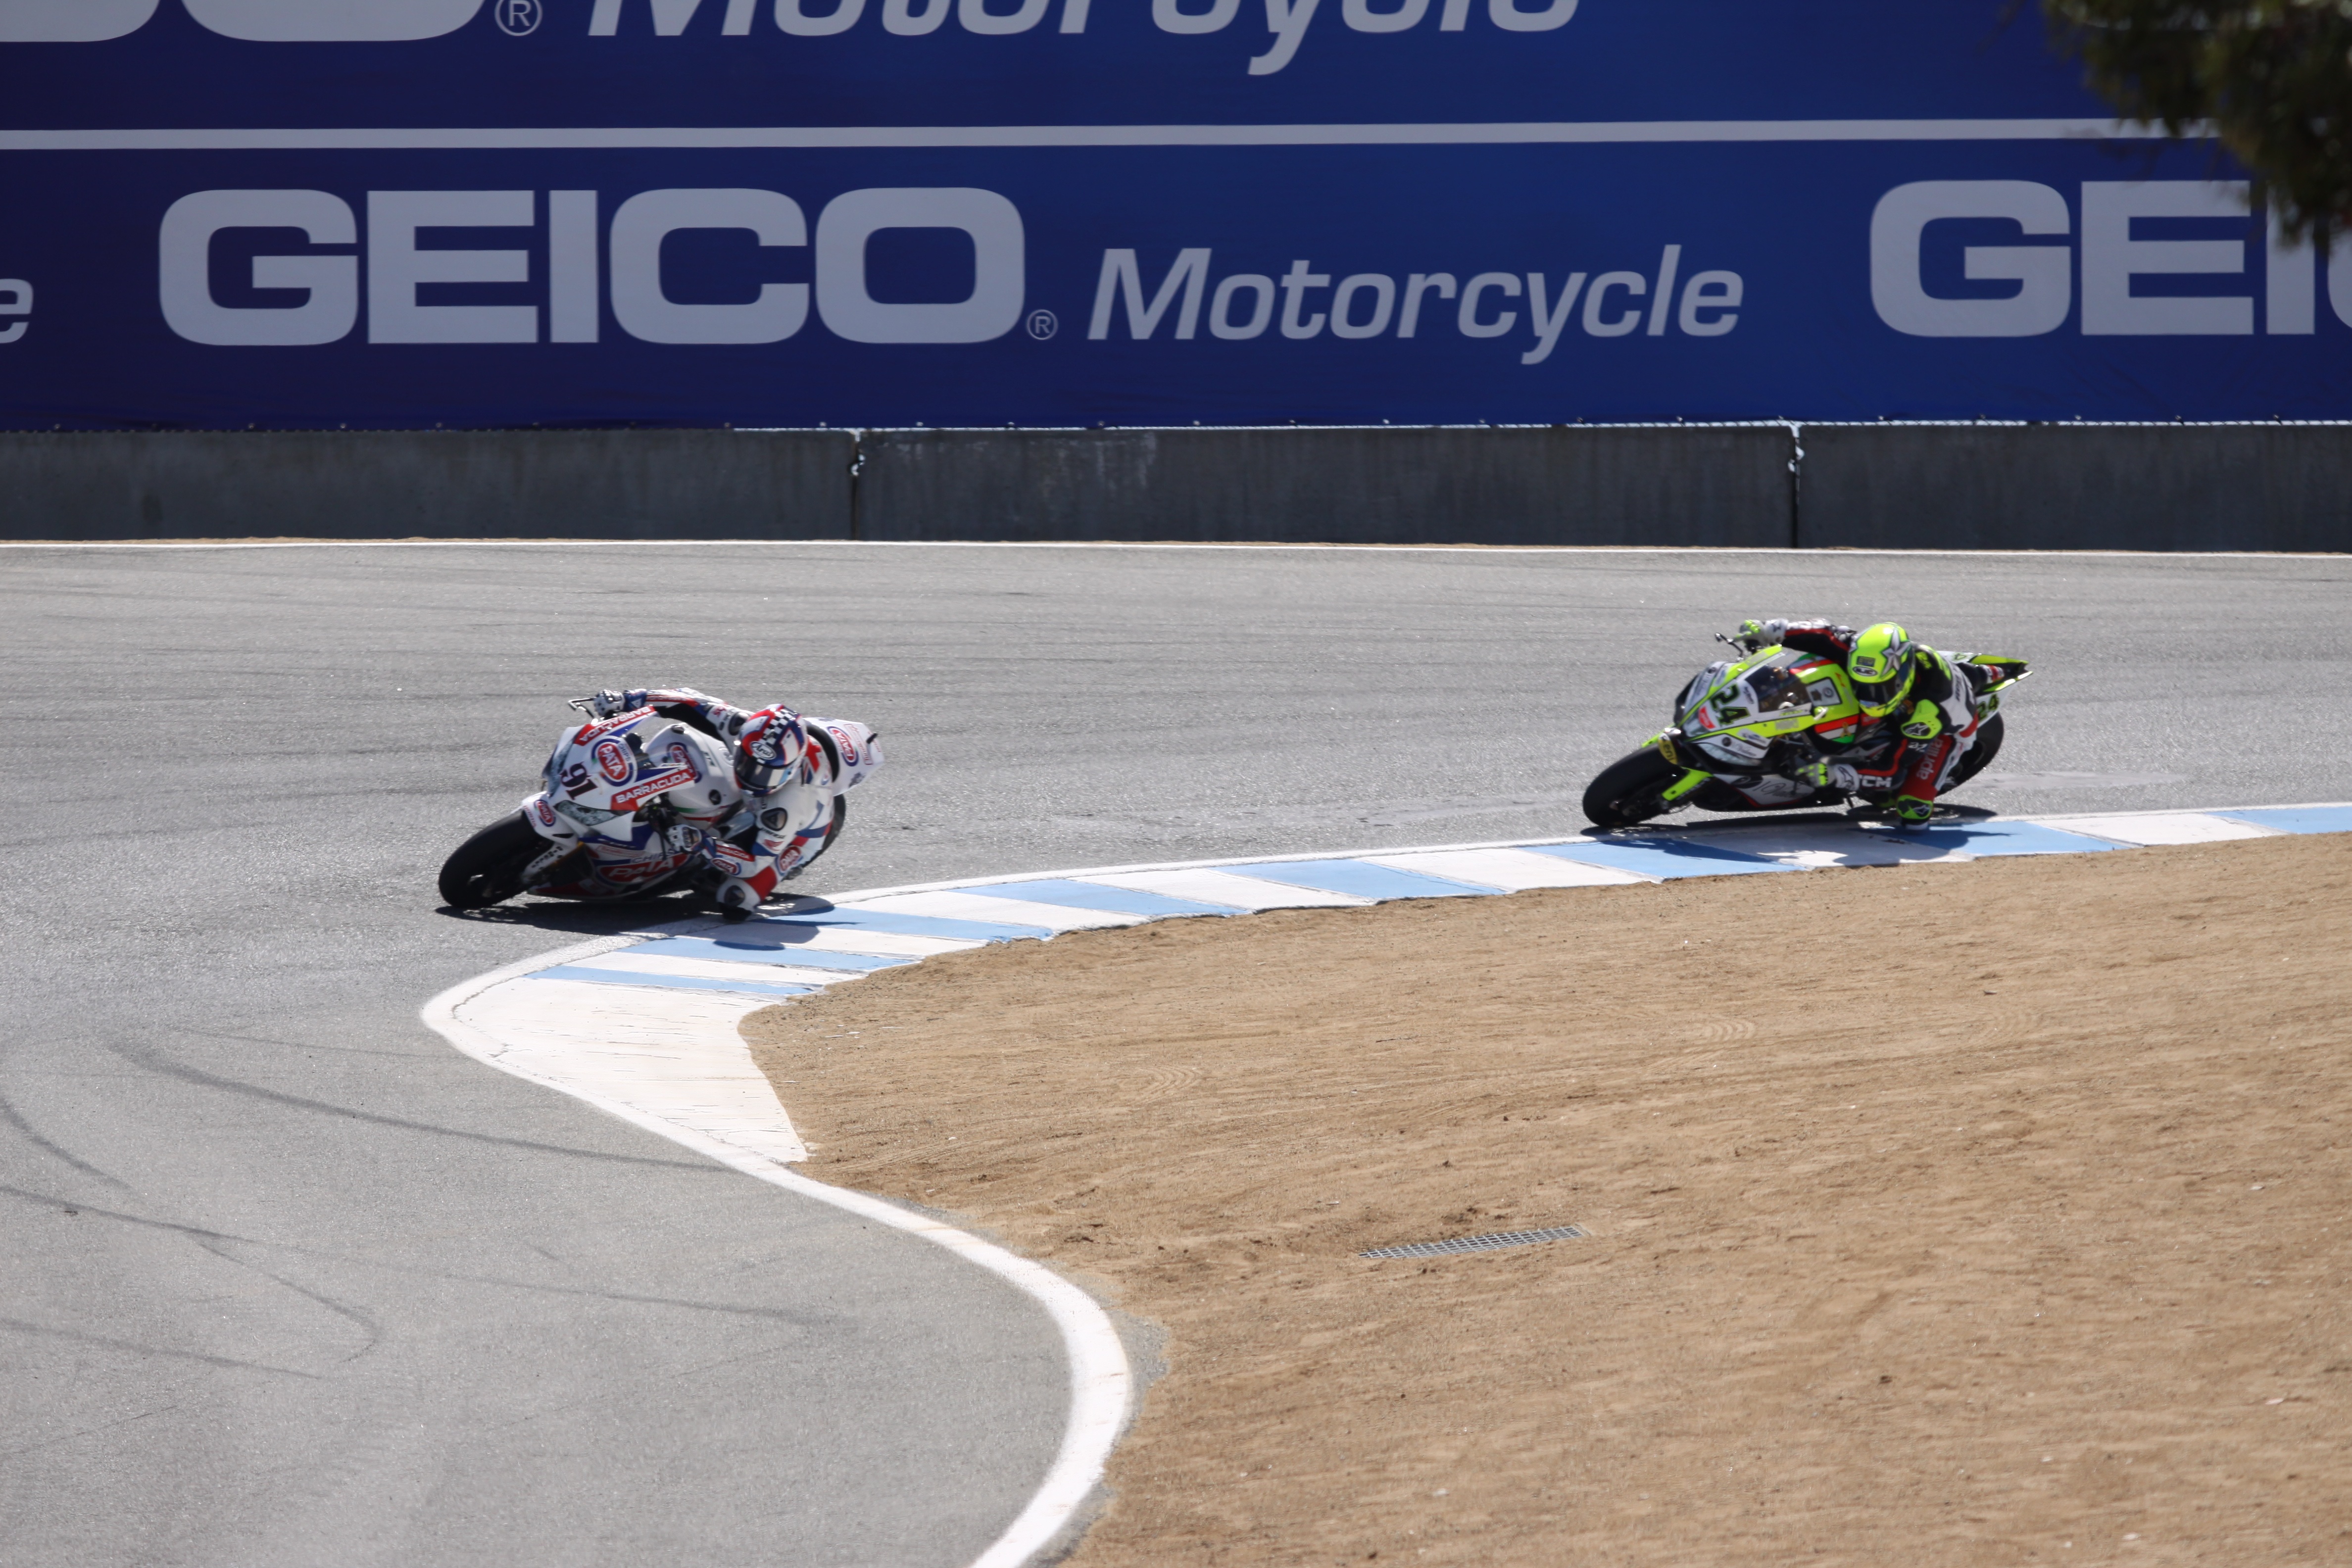
car, bike, transport, vehicle, motorcycle, ride, motorbike, race, sports, racing, motor, race track, races, motorsport, biker, road racing, automobile make, motorcycle speedway, auto race, grand prix motorcycle racing